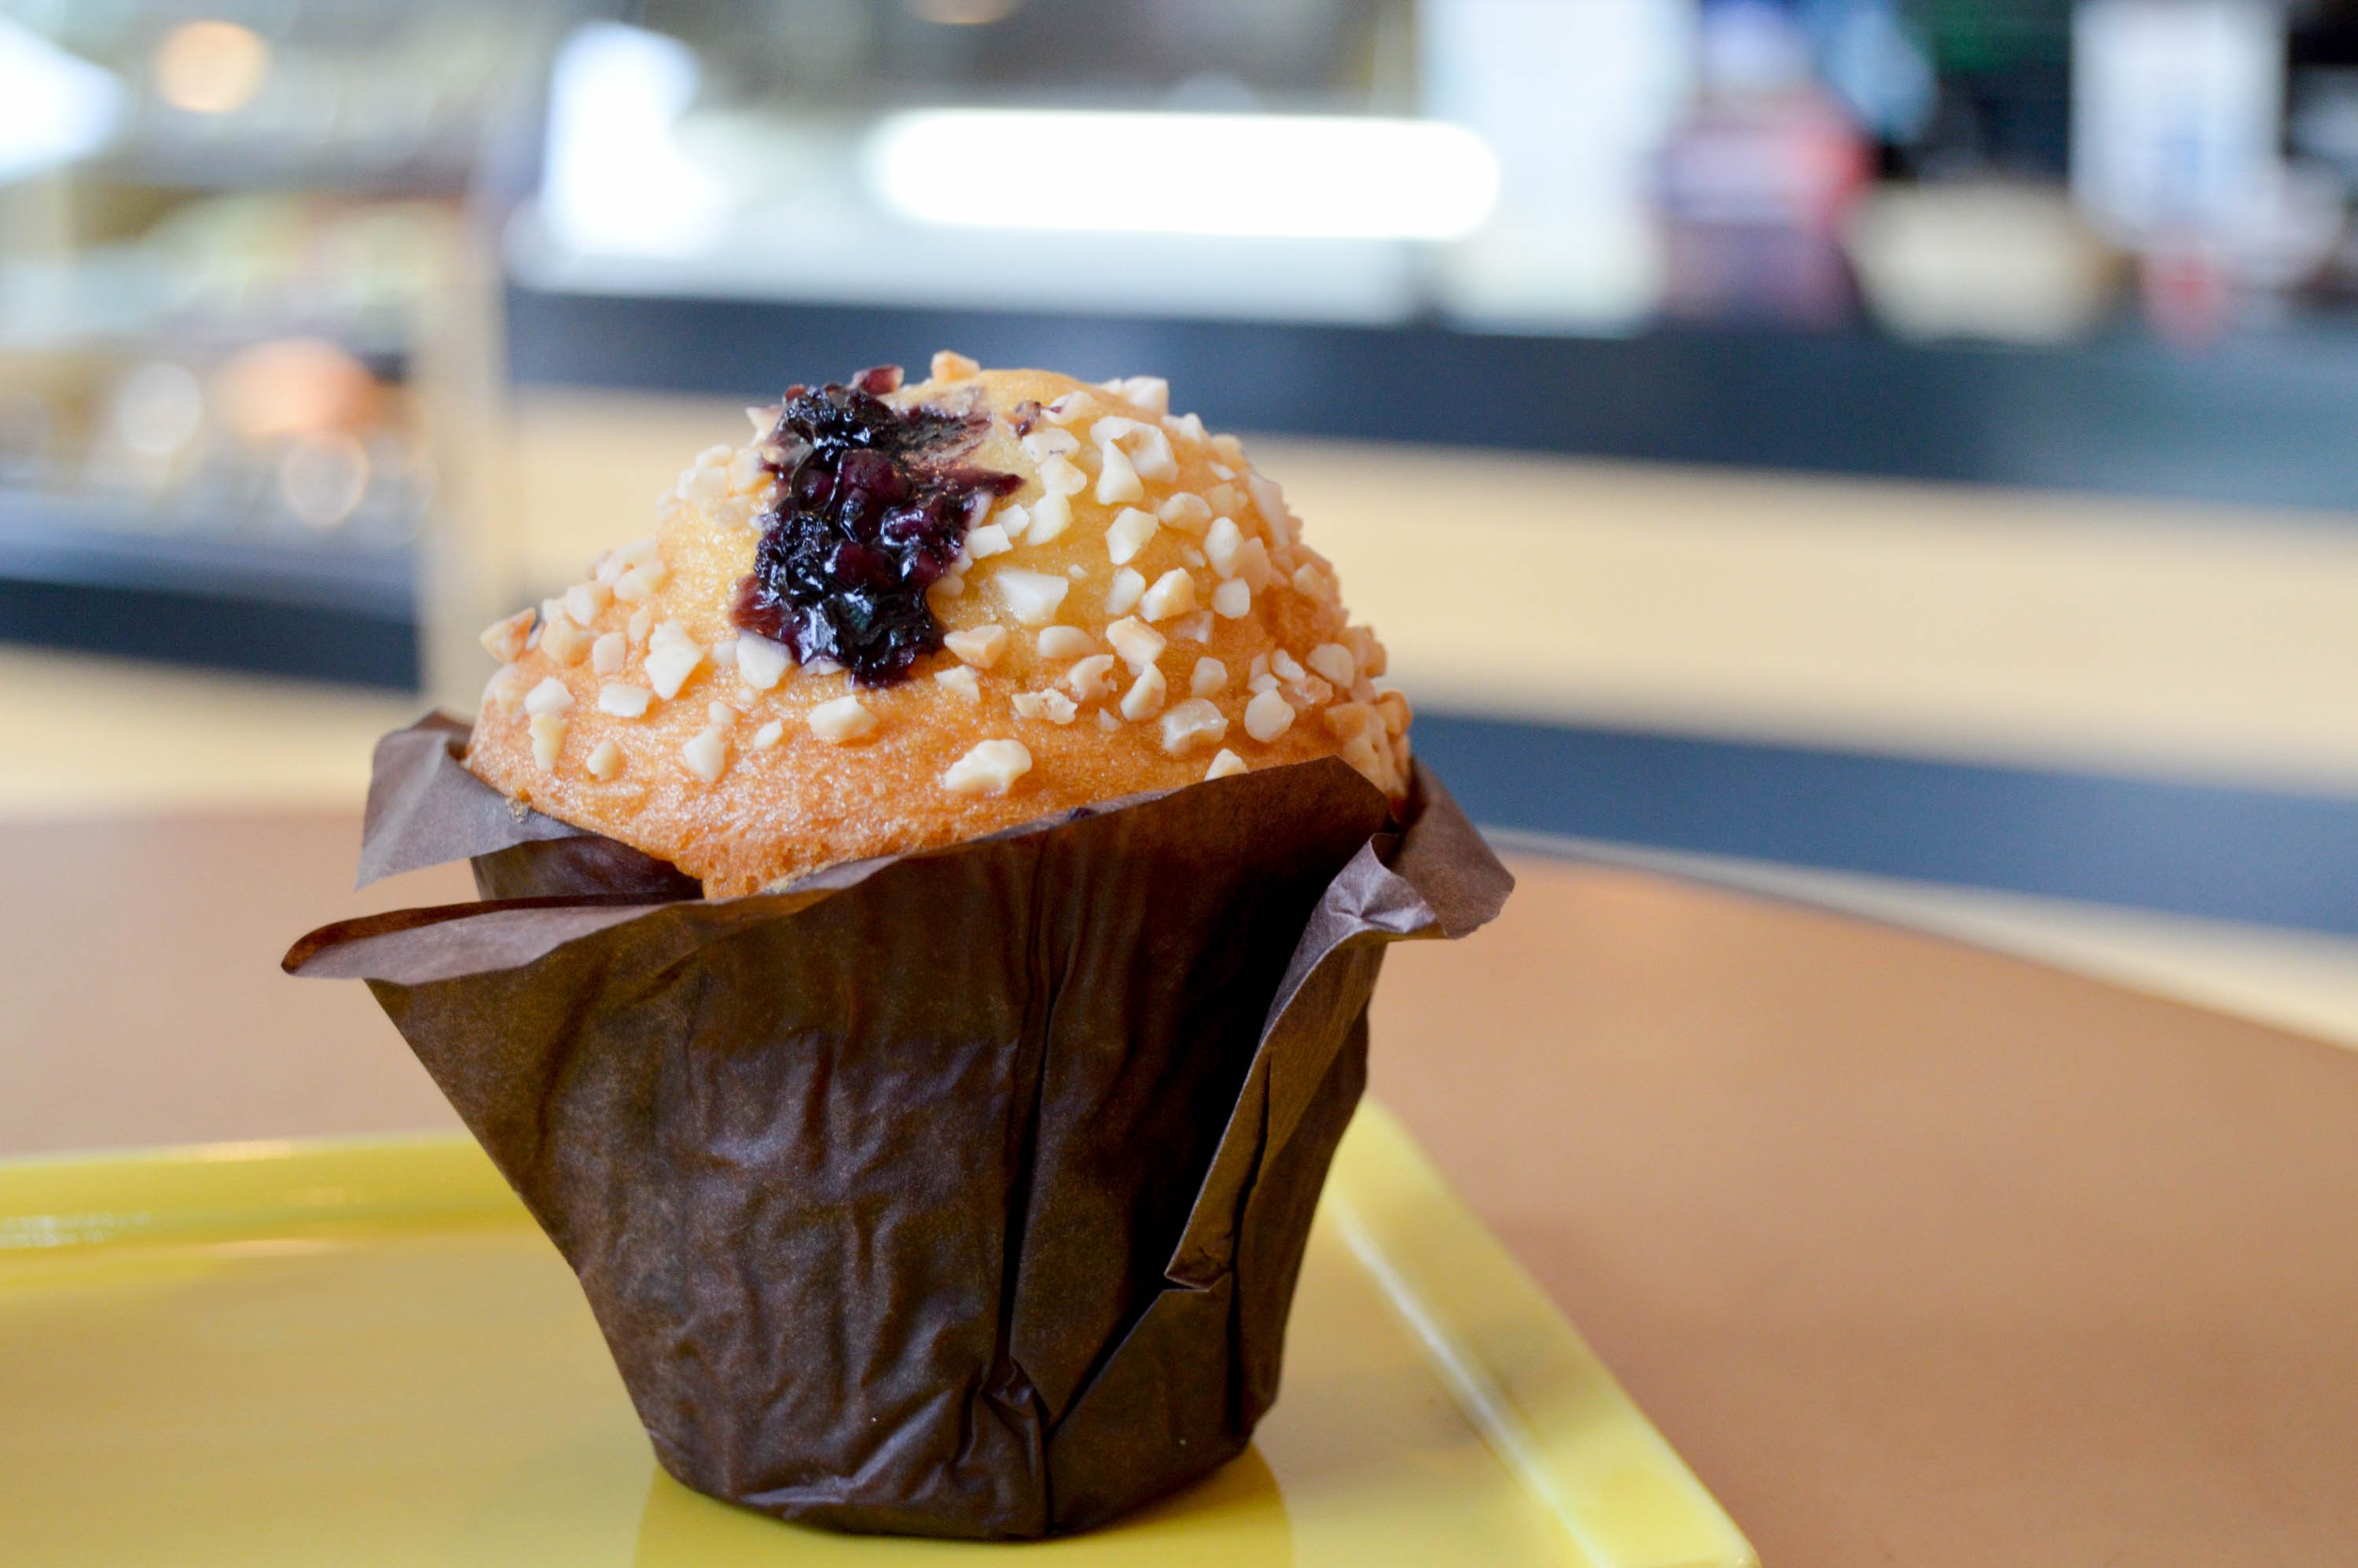
sweet, food, produce, cupcake, baking, dessert, cake, pastry, bakery, muffin, icing, sweetness, flavor